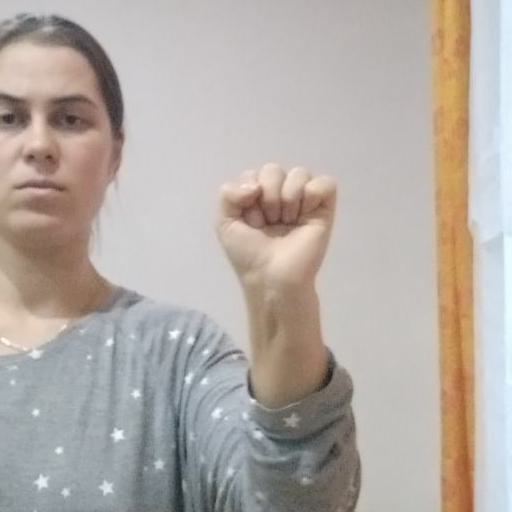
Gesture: fist